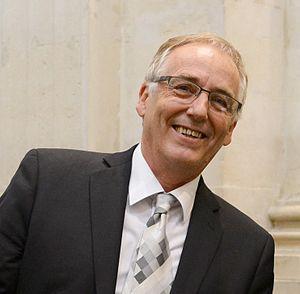
Guy Pujolle en 2016 à Paris